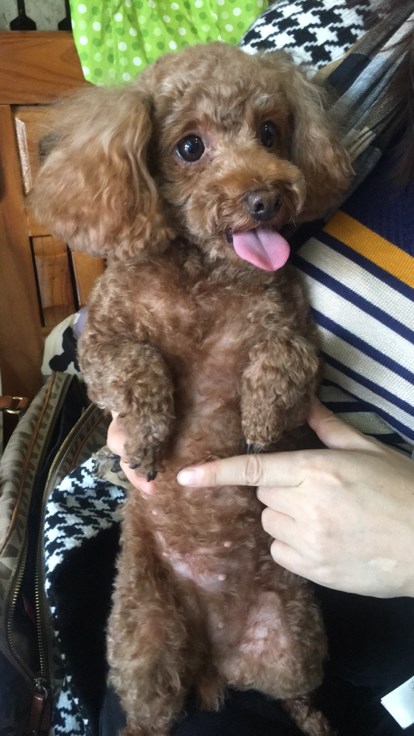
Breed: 7449-n000128-teddy